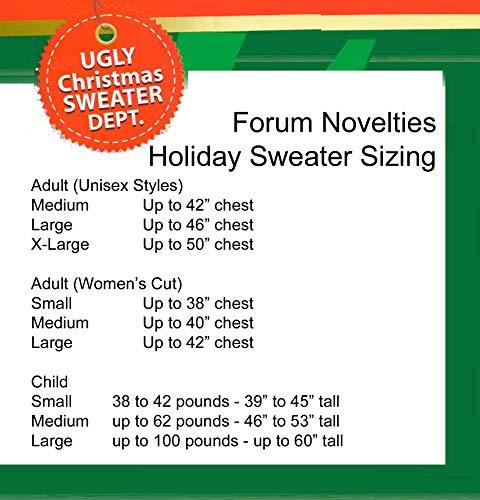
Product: Forum Novelties Football Sport Knitted Ugly Sweater Green Red Adult Christmas Shirt Men Women
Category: Clothing, Shoes & Jewelry | Costumes & Accessories | Women | Costumes & Cosplay Apparel | Costumes
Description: Great Condition.
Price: $15.44 - $32.95